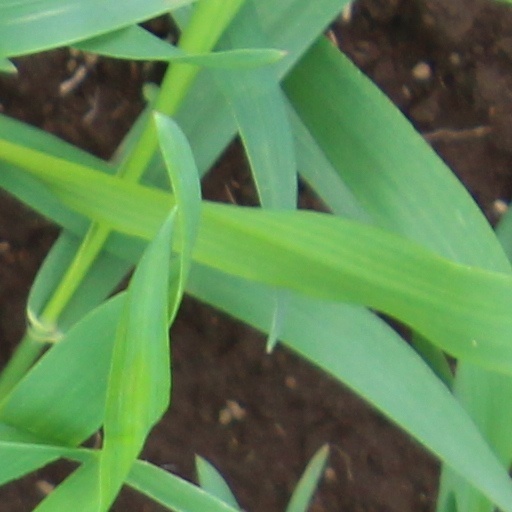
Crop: wheat